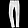
Label: Trouser